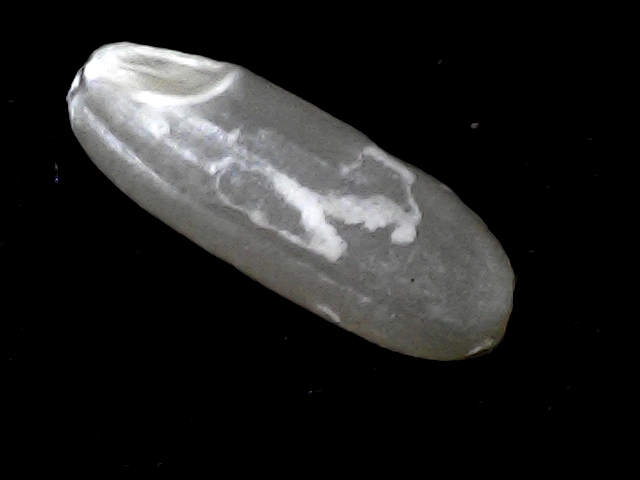
Rice variety: BD51